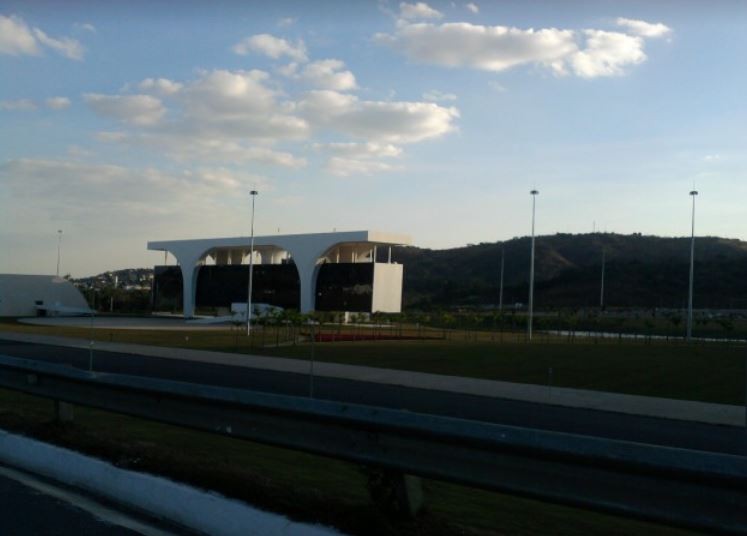
Fire: no
Smoke: no